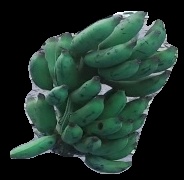
Variety: elakki-bale
Grade: grade3